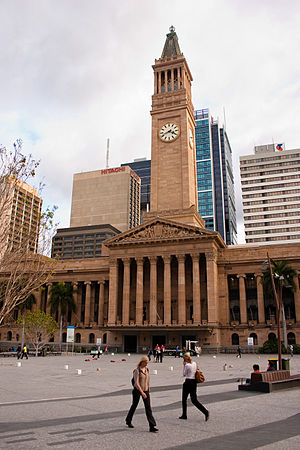
Brisbane / Regering
Brisbane City Hall huser såvel Museum of Brisbane som lokalregeringsrådet Brisbane City Council.
Brisbane er hovedby, største by i den australske delstat Queensland og den tredjestørste by i Australien. Brisbanes metropolområde har en befolkning på 2,3 millioner og hele den sammenvoksning af byområder, der ligger i det sydøstlige Queensland centreret omkring Brisbane, tæller mere end 3,4 millioner indbyggere. Brisbanes centrale forretningsdistrikt ligger på nordsiden af en af floden Brisbane Rivers mange bugtninger, omkring 10 km fra udmundingen i Moreton Bay. Det er samme sted, som den oprindelige europæiske bosættelse lå. Metropolområdet strækker sig i alle retninger på flodsletten fra Moreton Bay i øst til bjergkæden Great Dividing Range i vest. Byen er opdelt i flere lokalregeringsområder. City of Brisbane dækker den centrale del af byen og er Australiens mest befolkningsrige lokalregering.